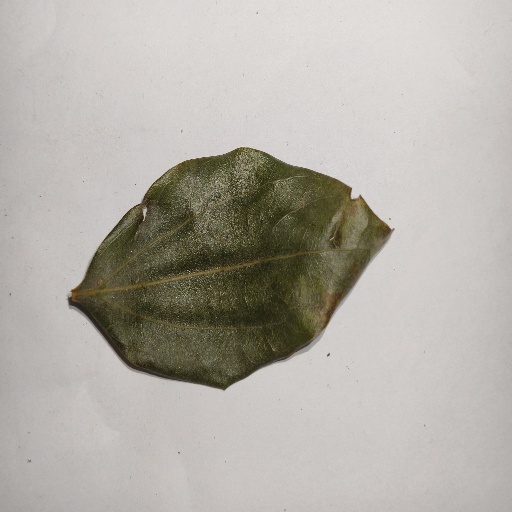
Species: Camphor
Leaf condition: Shot Hole